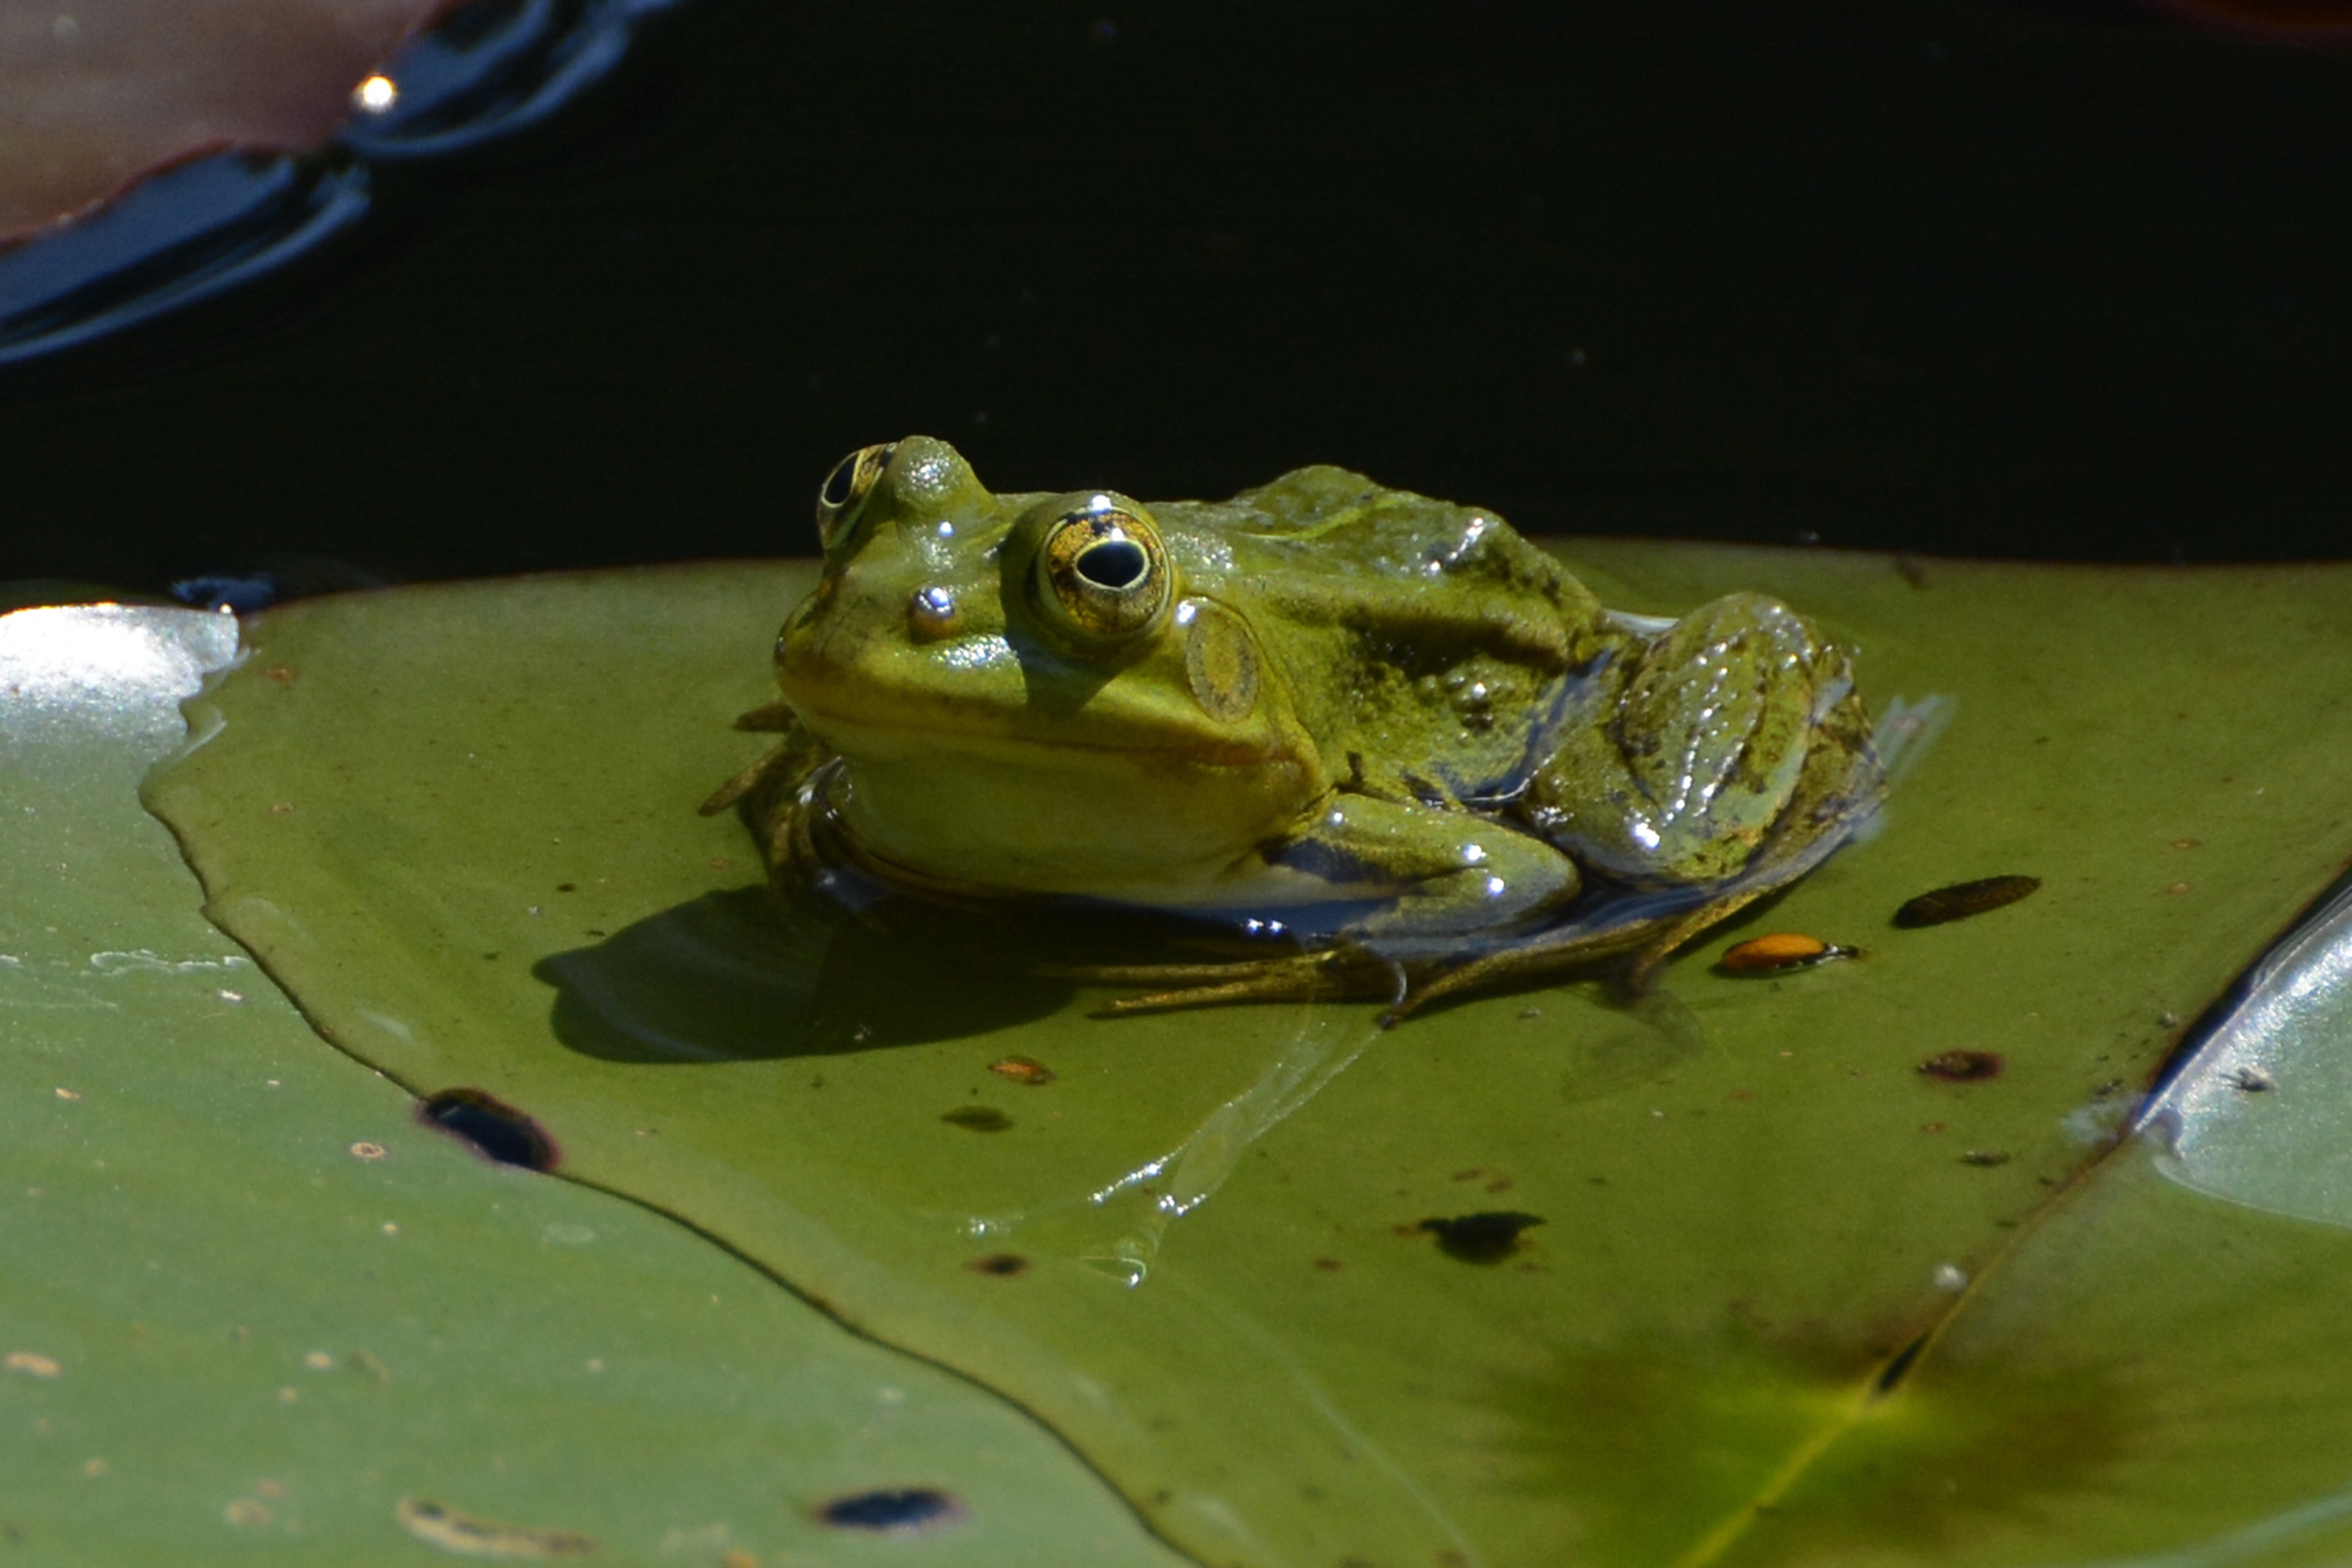
water, nature, animal, pond, green, high, biology, frog, amphibian, close, fauna, lily pad, tree frog, vertebrate, creature, macro photography, lily pond, green frog, water frog, aquatic animal, bullfrog, ranidae